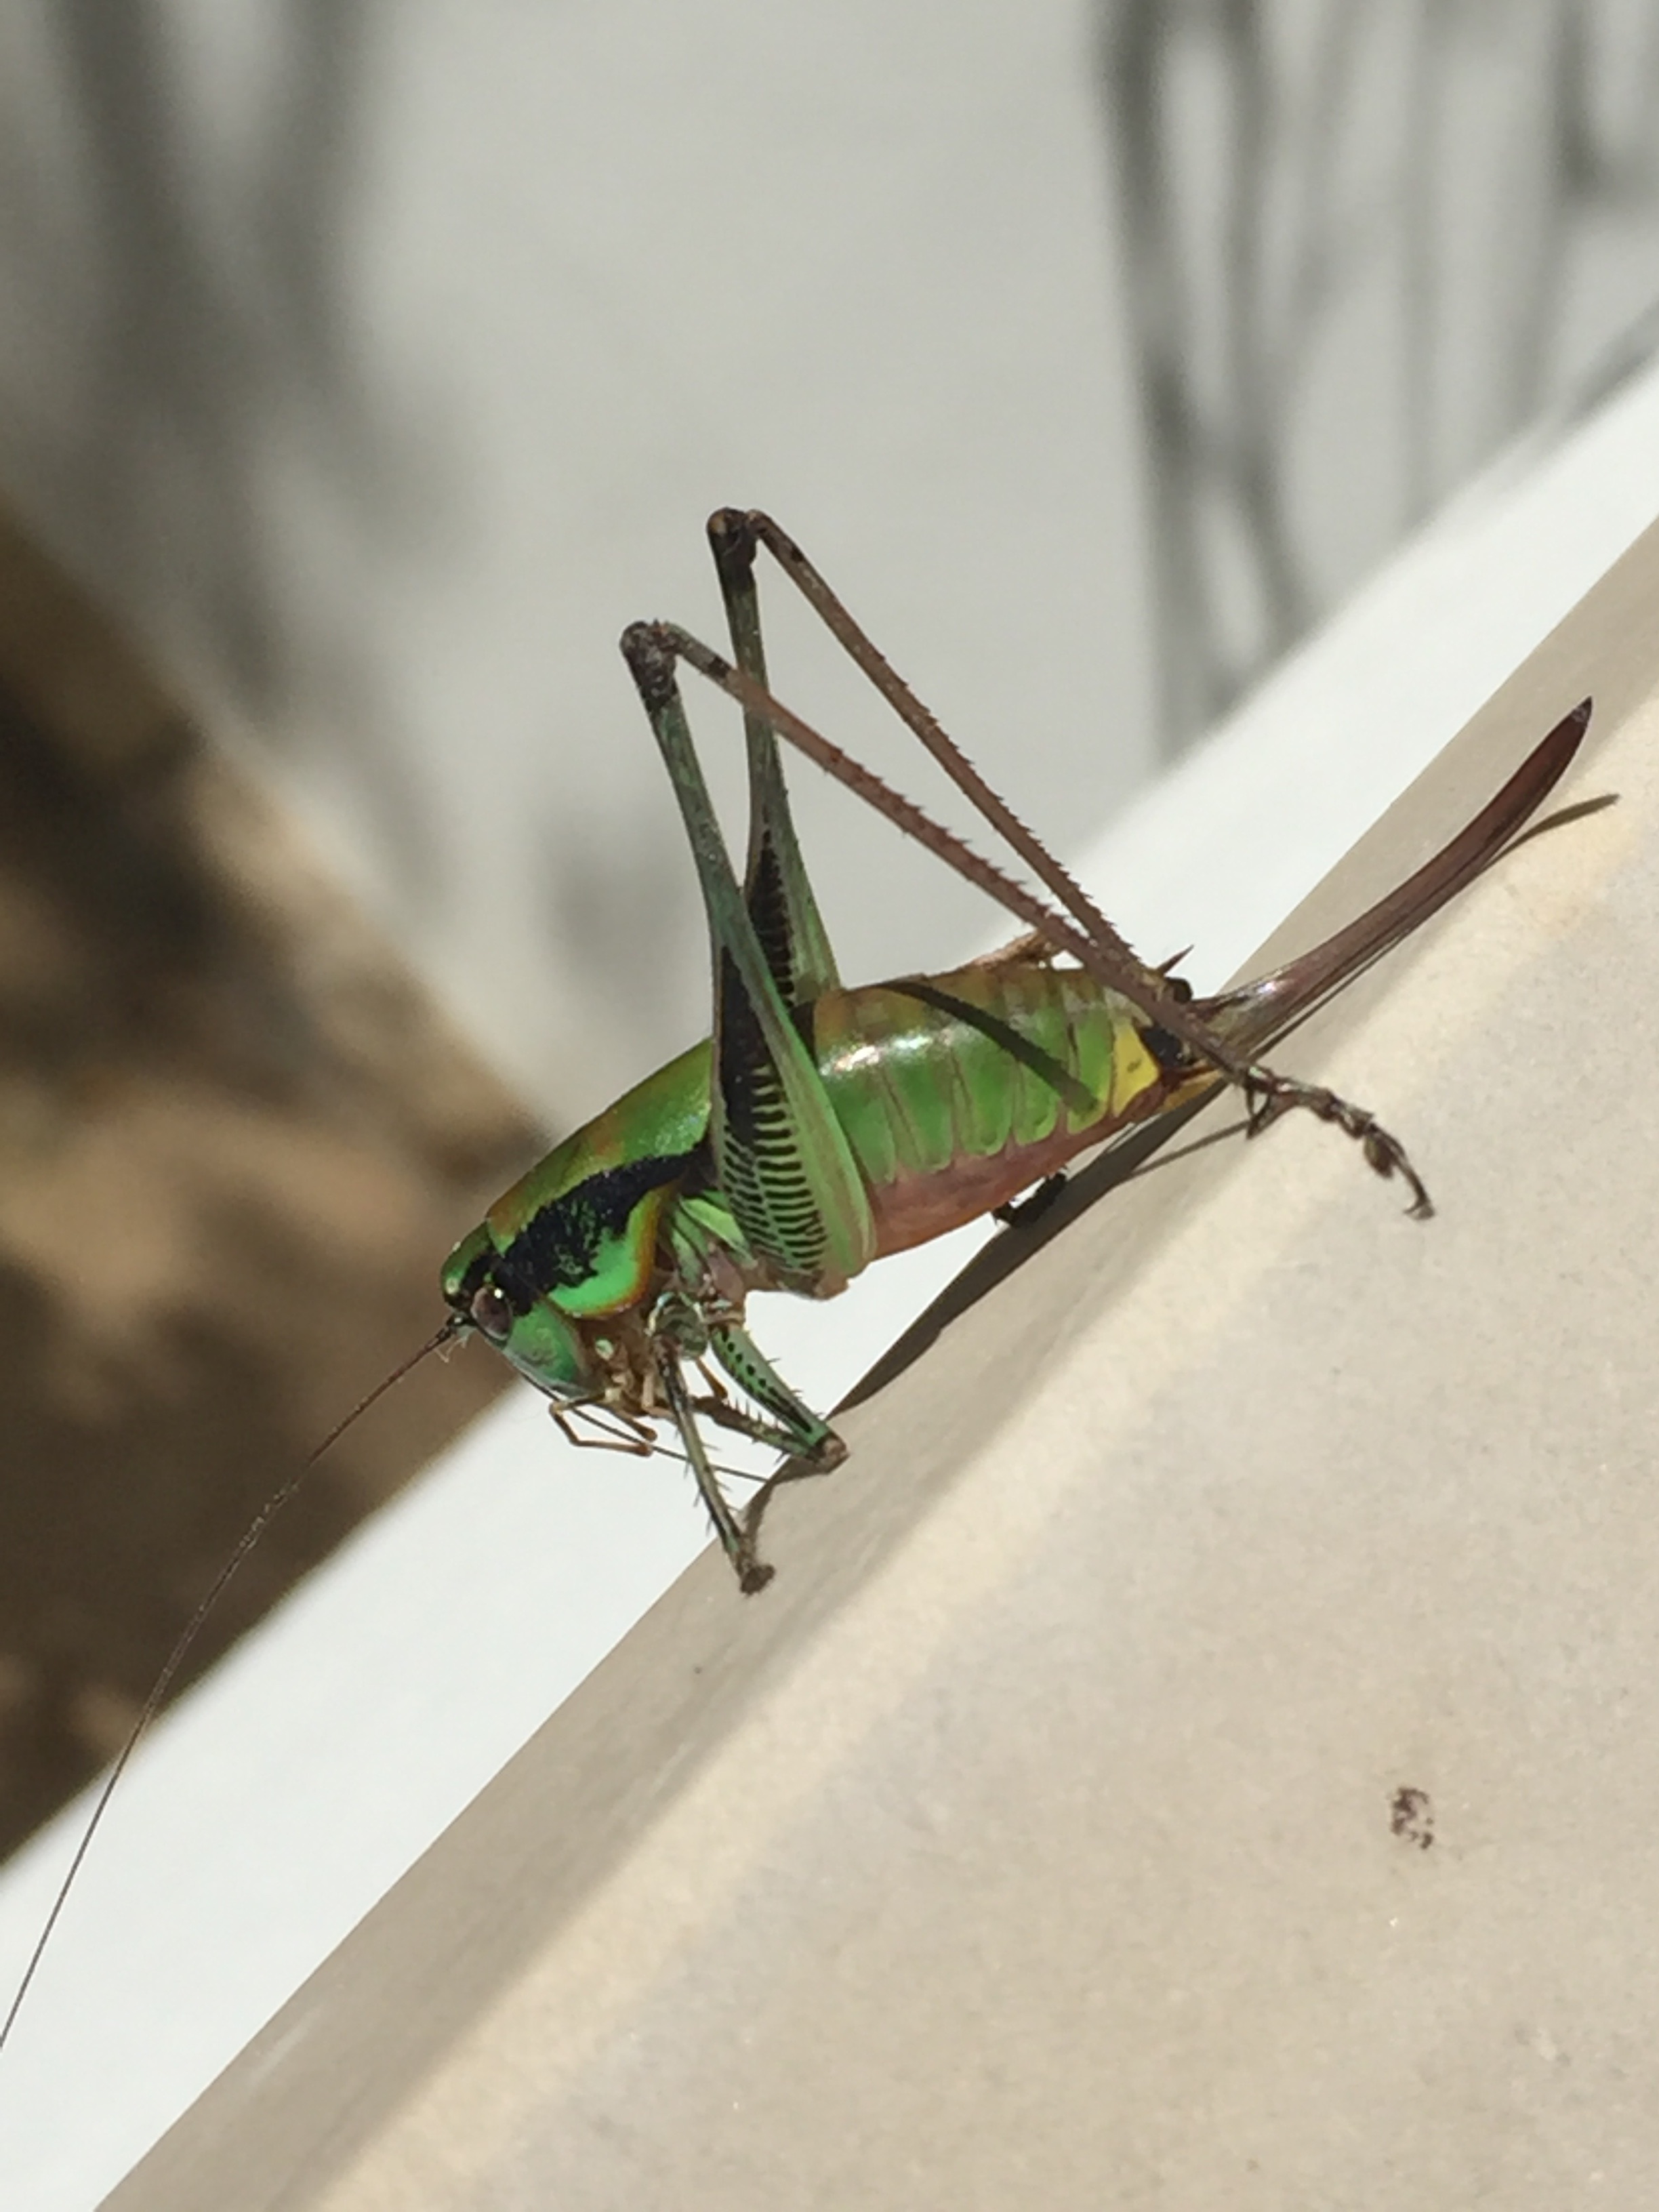
wing, green, insect, fauna, invertebrate, mantis, grasshopper, locust, macro photography, arthropod, cricket like insect